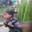
Label: girl